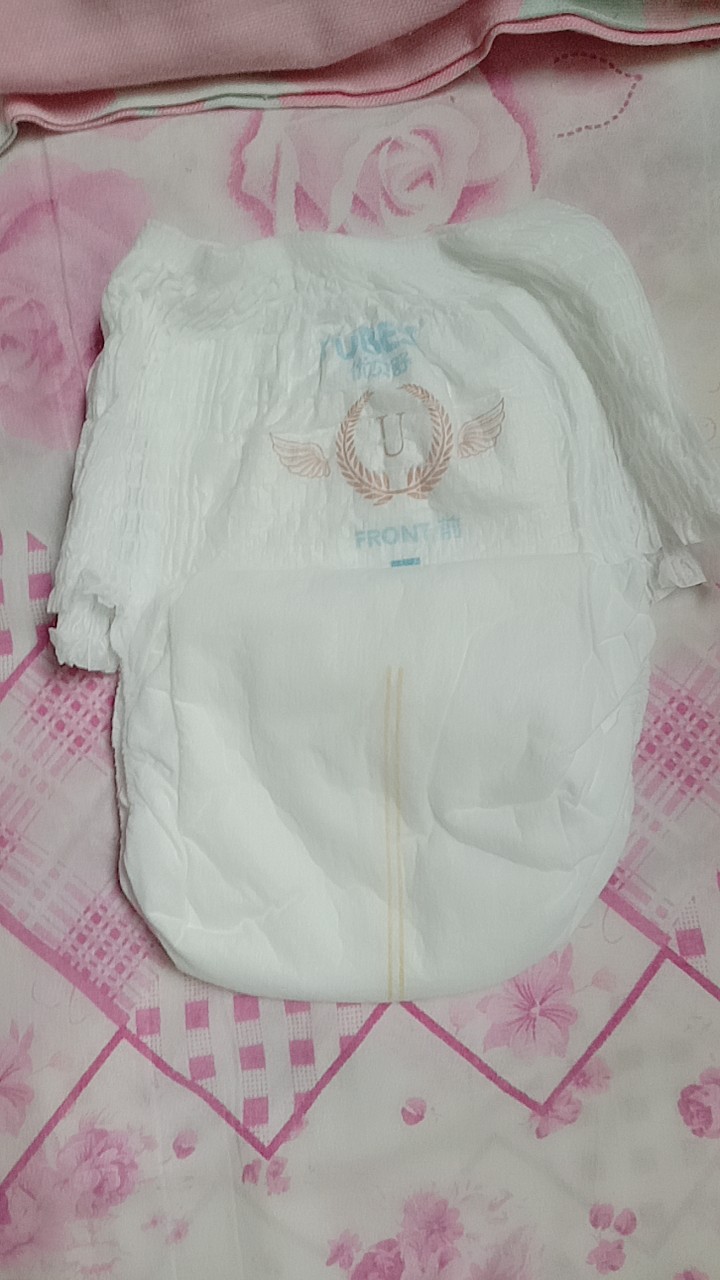
Label: trash